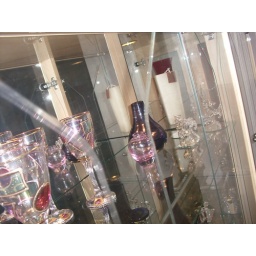
glass case in my house